Geothermal areas of Yellowstone

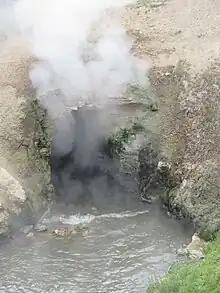
Dragon's Mouth Spring

Mammoth Hot Springs is a large complex of hot springs on a hill of travertine in Yellowstone National Park adjacent to Fort Yellowstone and the Mammoth Hot Springs Historic District. It was created over thousands of years as hot water from the spring cooled and deposited calcium carbonate (over two tons flow into Mammoth each day in a solution). Because of the huge amount of geothermal vents, travertine flourishes. Although these springs lie outside the caldera boundary, their energy has been attributed to the same magmatic system that fuels other Yellowstone geothermal areas.